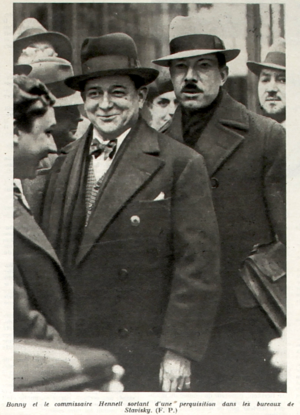
Le commissaire John Hennet et son subordonné l'inspecteur Pierre Bonny, de la Sûreté générale, sortant d'une perquisition lors de l'affaire Stavisky. Publié dans Police Magazine, 6 janvier 1935.
Pierre Bonny, né le 25 janvier 1895 à Bordeaux et fusillé le 26 décembre 1944 au fort de Montrouge lors de l'épuration, est un policier français devenu célèbre durant l'entre-deux-guerres, au sein de la Sûreté générale : son nom est d'abord associé à de retentissantes affaires criminelles et politico-financières, dont beaucoup ont été oubliées depuis tandis que d'autres, telles les affaires Seznec, Stavisky et Prince, ont marqué les mémoires.